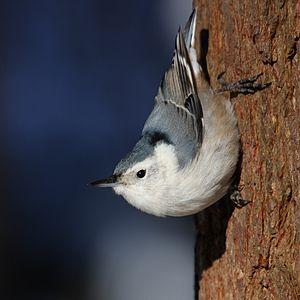
Sittelle à poitrine blanche (Sitta carolinensis), femelle, Réserve nationale de faune du cap Tourmente, Québec, Canada.
La Sittelle à poitrine blanche est une espèce d'oiseaux de la famille des Sittidae. C'est une sittelle de taille moyenne, mesurant environ 15,5 cm de longueur. La coloration varie quelque peu le long de la distribution de l'espèce, mais les parties supérieures sont bleu-gris clair, avec la calotte et la nuque noires chez le mâle, la femelle ayant la calotte gris sombre. Les parties inférieures sont blanchâtres, avec le bas-ventre teinté de roux. La Sittelle à poitrine blanche est un oiseau bruyant. Elle a une voix nasillarde, et émet souvent de petits cris, ou des vocalisations variées souvent composées de répétitions de petits sifflements invariants. En été, c'est un oiseau exclusivement insectivore consommant une grande gamme d'arthropodes, mais en hiver son alimentation est essentiellement constituée de graines. Le nid est situé dans la cavité d'un arbre. La ponte compte cinq à neuf œufs, incubés deux semaines par la femelle nourrie par le mâle, puis les deux adultes nourrissent les jeunes jusqu'à leur envol, et quelques semaines encore après celui-ci.